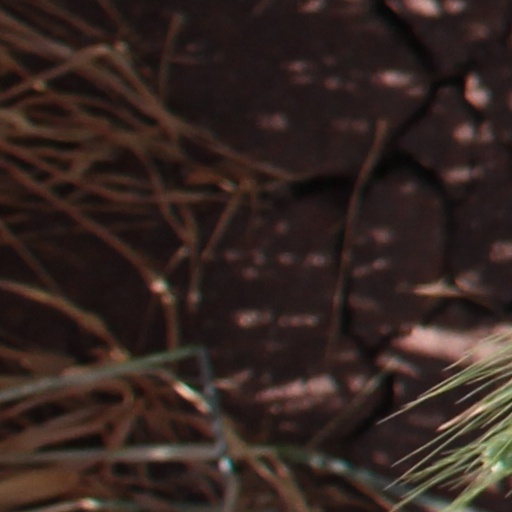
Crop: wheat